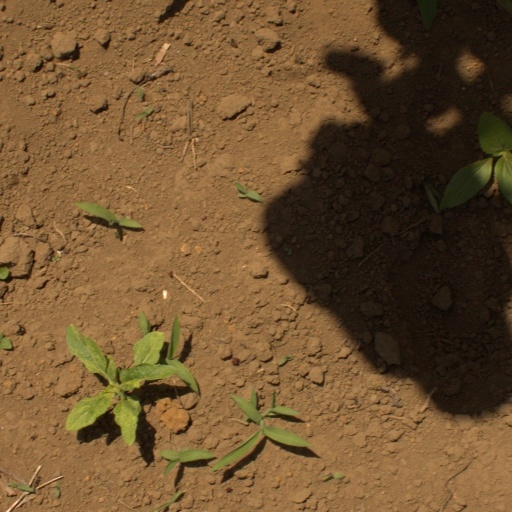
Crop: Jerusalem artichoke